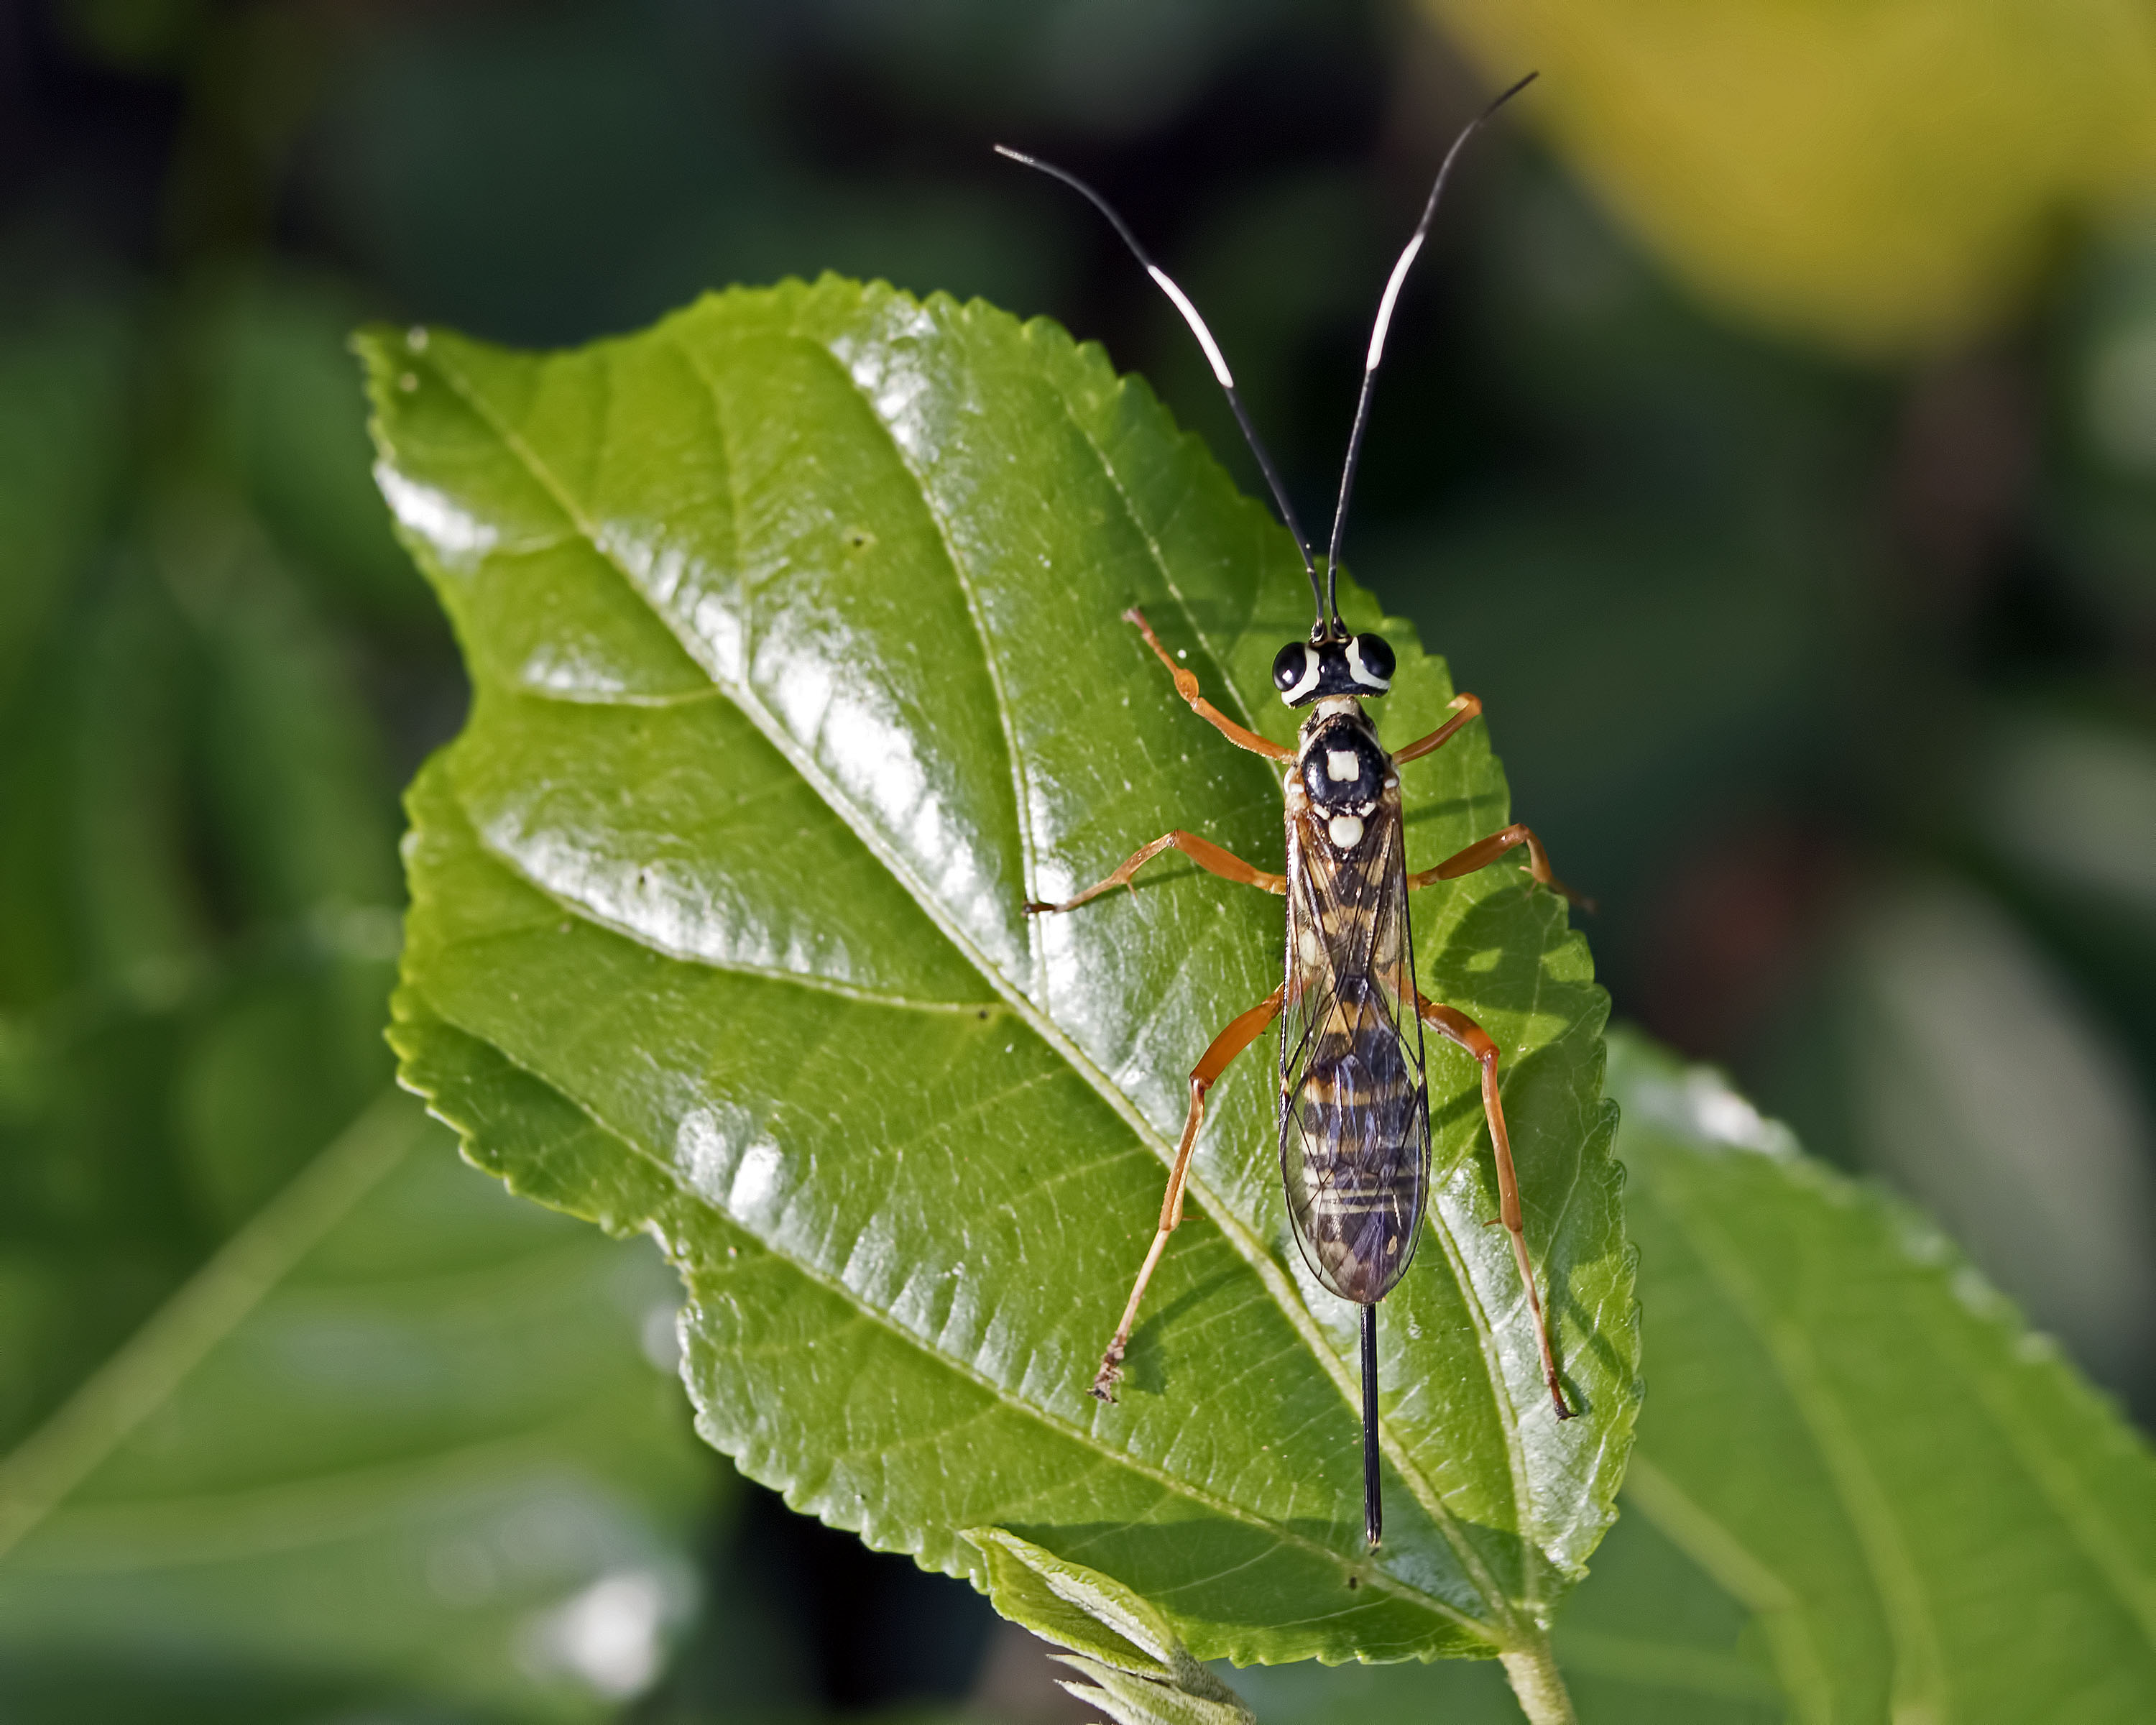
nature, leaf, flower, green, insect, butterfly, fauna, invertebrate, close up, grasshopper, ariansuresh, otherextensiontube13mm, ichneumonidae, ichneumonoidea, cryptinae, cryptina, cryptini, 15cmfemalewasp, macro photography, arthropod, moths and butterflies, true bugs